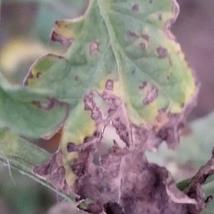
Crop: Tomato
Condition: alternaria-d